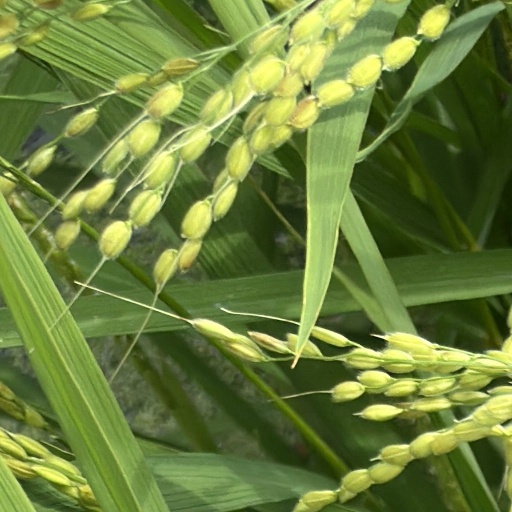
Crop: rice